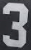
Number: 3